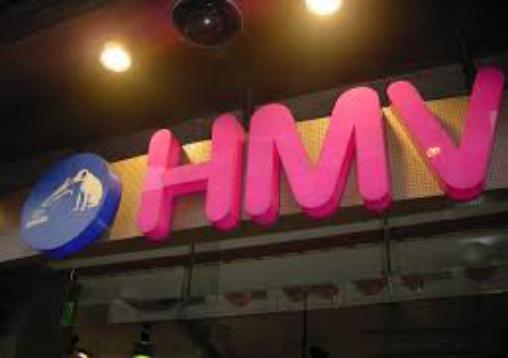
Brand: HMV
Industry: Leisure